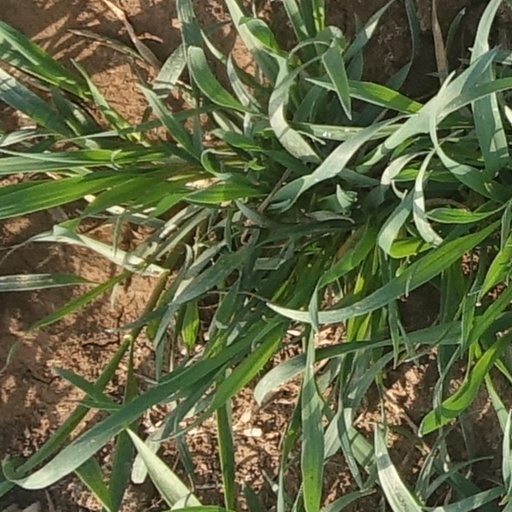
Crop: wheat